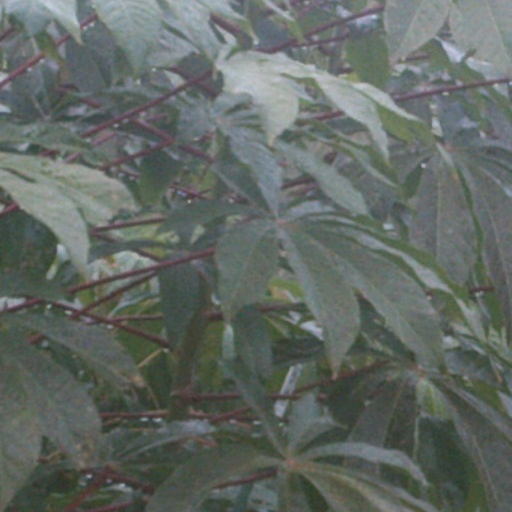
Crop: cassava